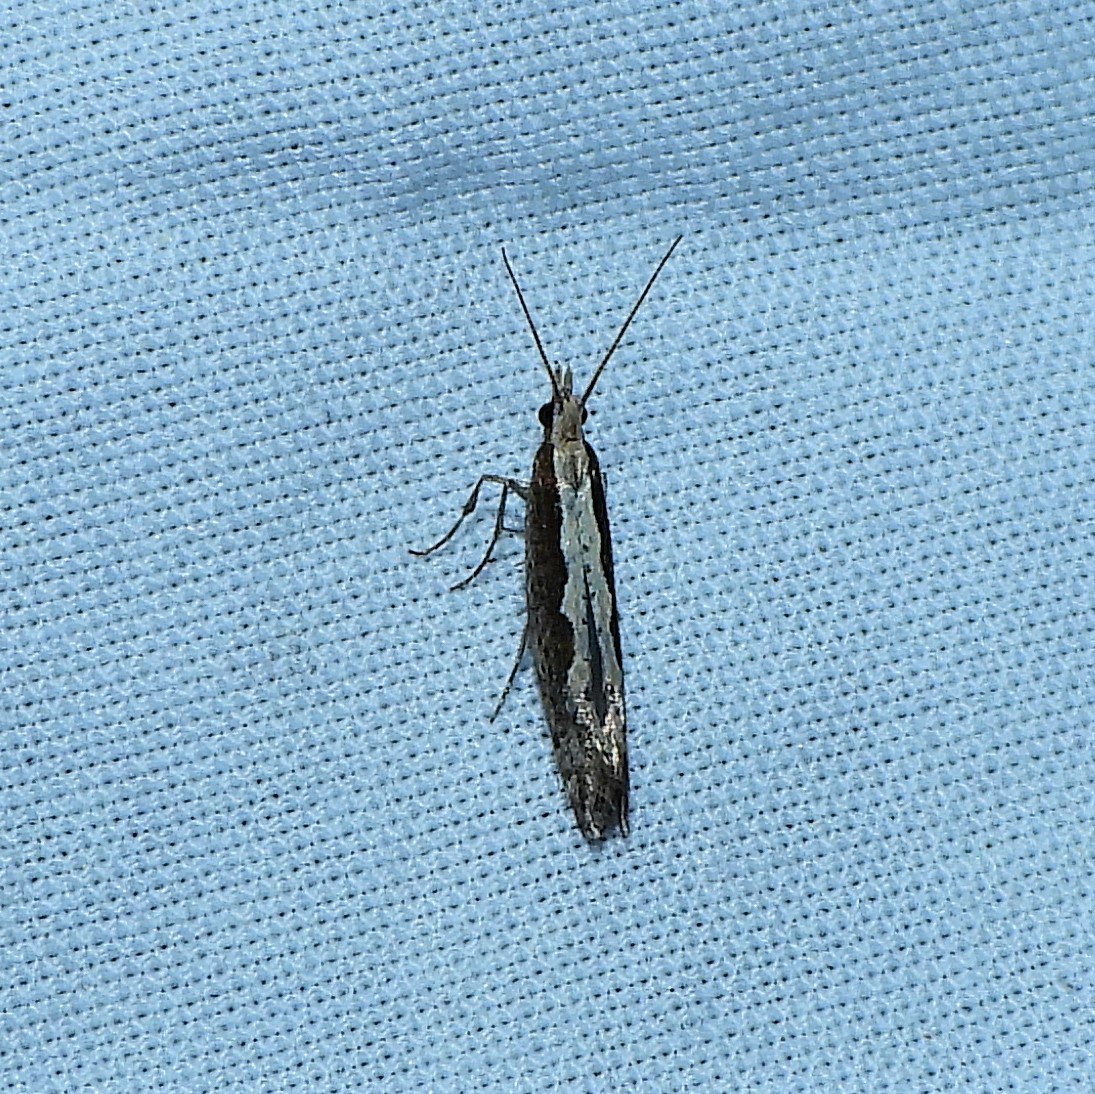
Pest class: diamondback_moth